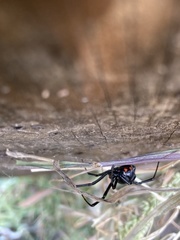
Species: Lactrodectus_hesperus